List of acquisitions by Juniper Networks

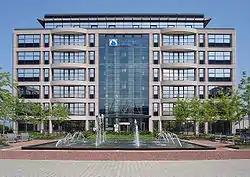
Juniper Networks campus in Amsterdam

Juniper Networks, Inc. was an information technology and computer networking products multinational company, founded in 1996.